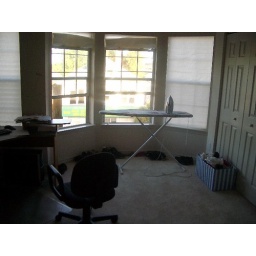
Bay windows in the guest bedroom